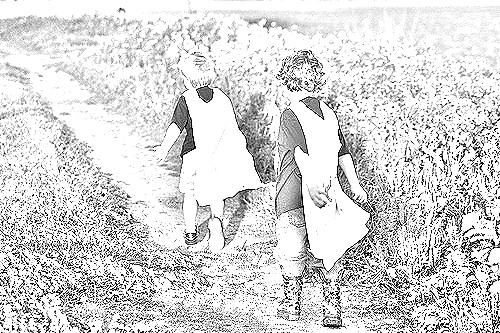
Portrait style: Sketch Portrait